Cambridgeshire Guided Busway

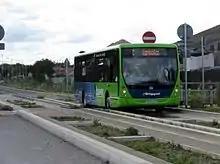
A "Go Whippet" Route C bus leaving St Ives on 7 August 2011.

This service was operated from the opening of the guided busway until withdrawal in November 2018. The initial service was from St Ives to Cambridge and operated broadly hourly during the daytime Mondays to Saturdays (with some services starting from or continuing to Somersham. An hourly Sunday service was added shortly after introduction. In 2016 the service operated hourly from St Ives to Cambridge and Cambridge Railway Station during the day on Mondays to Sundays.